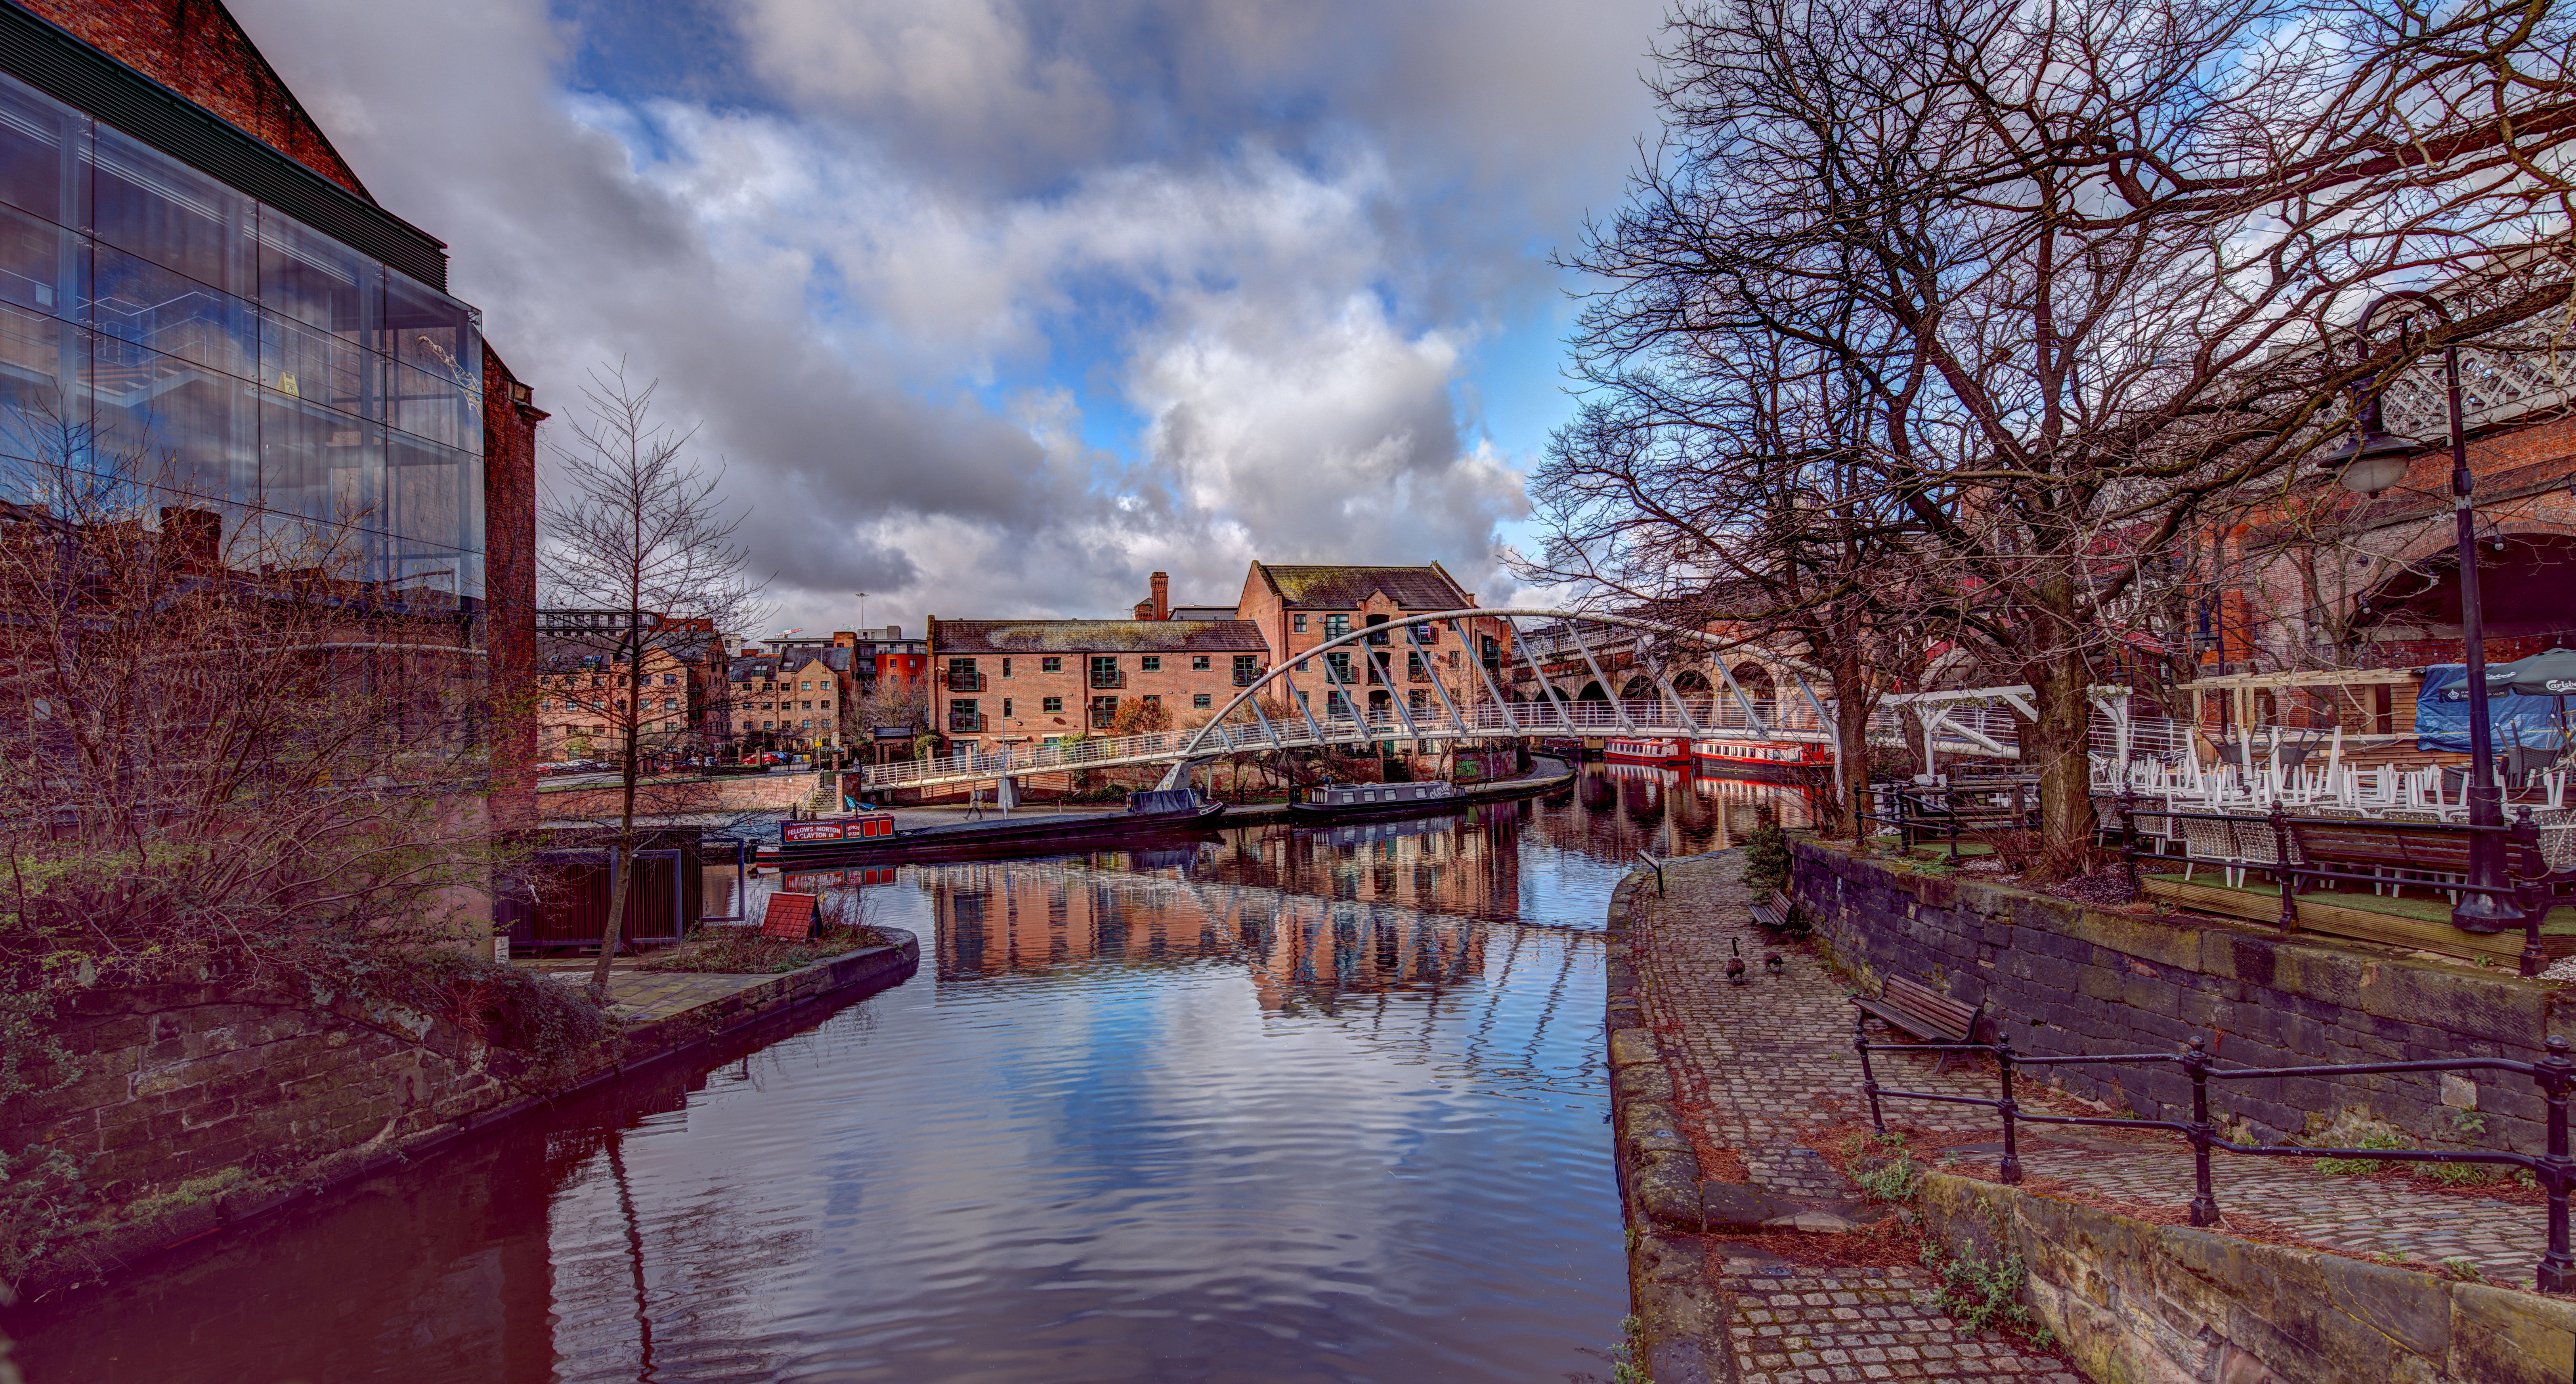
River Through City
The image shows a landscape shot of a city with a river running through it. The trees are dry with no leaves and the sky is very cloudy as if a storm is about to come.
The image shows a landscape shot to a river running throw a city with dry trees on both sides and a cloudy sky that it seems to be winter or autumn. The image shows no people walking around as if the shot is taken so early in the morning. The colors of the buildings and the trees are in good harmony giving the image a warm tone. The overall mood is cozy and warm.
Labels: Canal, Outdoors, Water, Waterfront, Architecture, Building, Castle, Fortress, Ditch, Bench, Furniture, Nature, Boat, Transportation, Vehicle, Person, Neighborhood, Path, Animal, Bird, Fort, Moat, Scenery, Urban, Watercraft, City, Brick, Pond, Handrail, Metropolis, River Side Walk, trees, goose, light pole, tree, bridge, River, Sky, Benches, Boats
Camera: NIKON CORPORATION NIKON D850
Lens: TAMRON SP 15-30mm F/2.8 Di VC USD G2 A041N, TAMRON SP 15-30mm F/2.8 Di VC USD G2 A041N
Aperture: F5.6
Exposure: 1/200 sec
ISO: 64
Focal length: 15.0 mm